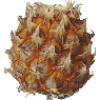
Label: Pineapple Mini 1